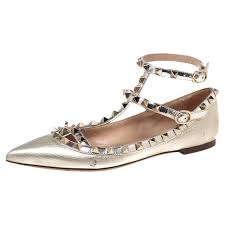
Label: Ballet Flat